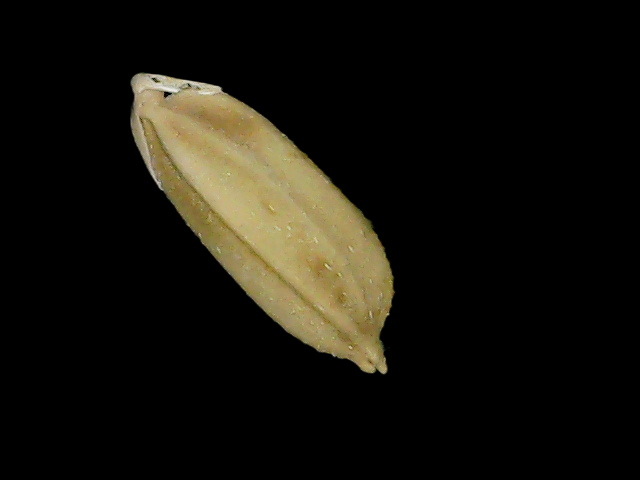
Rice variety: Bd52